Johnny Duhan

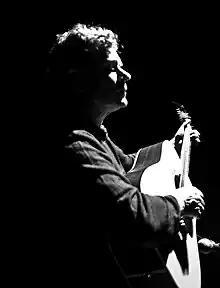
Duhan in 2006

Johnny Duhan (30 March 1950 – 12 November 2024) was an Irish singer-songwriter. He started his career as the 15-year-old frontman of the Irish beat group Granny's Intentions. After success in Limerick and Dublin, the band moved to London and was signed to the Deram Records record label. The band released several singles and one album, "Honest Injun." However, the band disbanded before Duhan was twenty-one. Duhan left the music industry to start writing folk songs, poetry, and prose.